Tonga

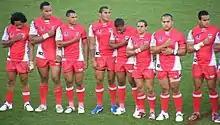
The Tongan rugby league team

Over 70% of the inhabitants live on its main island, Tongatapu. Although an increasing number of Tongans have moved into the only urban and commercial centre, Nukuʻalofa, where European and indigenous cultural and living patterns have blended, village life and kinship ties remain influential throughout the country. Despite emigration, Tonga grew in population from about 32,000 in the 1930s to more than 90,000 by 1976.